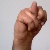
The image shows a hand gesture representing the letter 'N' in Indian Sign Language.